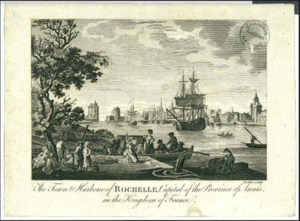
Gravure représentant le port de La Rochelle au XVIIIe siècle.
Les archives départementales de la Charente-Maritime sont un service du Conseil départemental de la Charente-Maritime.
Un port négrier est un port à partir duquel était organisées des opérations de traite négrière. Ce commerce de captifs africains par les Européens, du XVIᵉ au XIXᵉ siècle, a entrainé la déportation de douze millions d'individus, de l'Afrique vers les colonies européennes.
Le projet de la Route de l’esclave est une initiative de l’UNESCO, lancée officiellement en 1994 à Ouidah au Bénin, conformément au mandat dont a été investie l’organisation et qui stipule que l’ignorance ou le voile qui couvre des événements historiques majeurs constitue un obstacle à la compréhension mutuelle entre les peuples. Le projet brise le silence qui entoure les traites négrières et l’esclavage qui ont touché tous les continents et causé de grands bouleversements ayant façonné nos sociétés contemporaines. L’étude des causes, des modalités et des conséquences de l’esclavage et de la traite négrière aide également à mieux comprendre les diverses mémoires et les patrimoines issus de cette tragédie mondiale.
La traite négrière à La Rochelle s'inscrit dans l'histoire de la traite transatlantique. Débutée au XVIᵉ siècle avec l'arrivée des premiers esclaves africains sur le continent américain en 1502, elle s’étend jusqu'aux années 1880 et s'intègre dans le commerce colonial triangulaire.